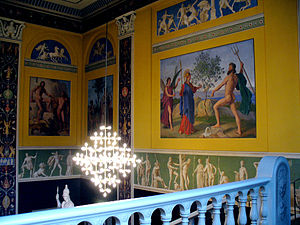
Georg Hilker / Karriere
Vestibulen i Københavns universitet
Georg Christian Hilker var en dansk dekorationsmaler.